Gojko Šušak

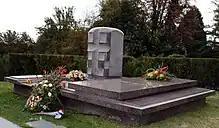
The grave of Gojko Šušak in Zagreb

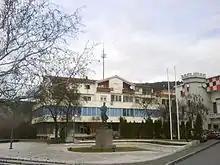
Gojko Šušak Square in Široki Brijeg

Šušak was diagnosed with lung cancer in early 1996 and was treated in Walter Reed Army Medical Center in the same year, just like Tuđman, who was also diagnosed with cancer in 1993. He was operated in Croatia and received treatment for cancer in the following years. With medical supervision his disease was under control, until late April 1998 when he had a rapid deterioration. Šušak died in Zagreb's Clinical Hospital Dubrava on the evening of 3 May 1998, at the age of 53. A day of mourning was declared and he was buried on 7 May at the Mirogoj Cemetery in Zagreb. William Perry attended Šušak's funeral as an official representative of the United States and said that "to Croatians he was crucial to the establishment of freedom here. To Americans he was crucial to the establishment of peace and stability in the region".